Chromatin remodeling

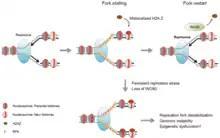
INO80 stabilizes replication forks and counteracts mislocalization of H2A.Z

There are at least four families of chromatin remodelers in eukaryotes: SWI/SNF, ISWI, NuRD/Mi-2/CHD, and INO80 with first two remodelers being very well studied so far, especially in the yeast model. Although all of remodelers share common ATPase domain, their functions are specific based on several biological processes (DNA repair, apoptosis, etc.). This is due to the fact that each remodeler complex has unique protein domains (Helicase, bromodomain, etc.) in their catalytic ATPase region and also has different recruited subunits.